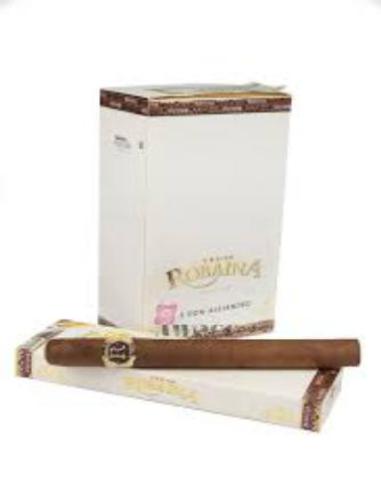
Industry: Necessities